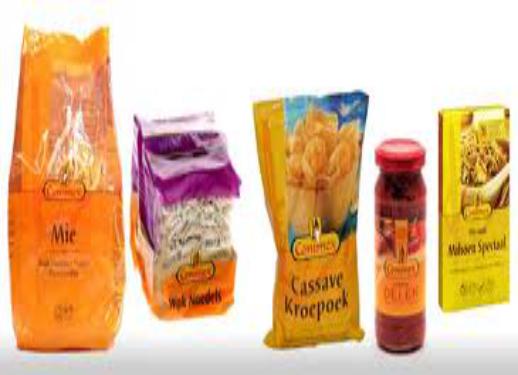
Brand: Conimex
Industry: Food